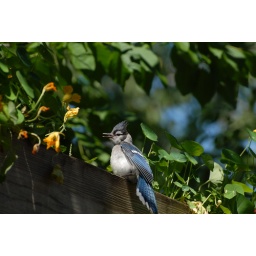
Blue Jay burying something in the flower box